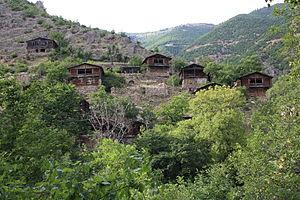
handzta (en géorgien ხანძთა) est un monastère géorgien du Xe siècle et localisé au Tao, actuelle Turquie.